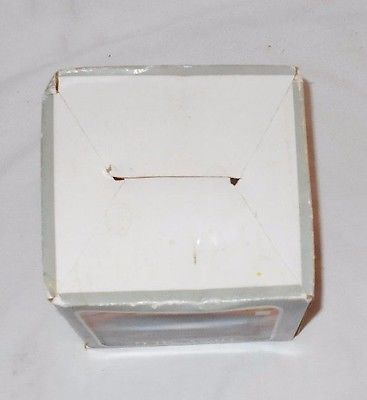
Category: mug